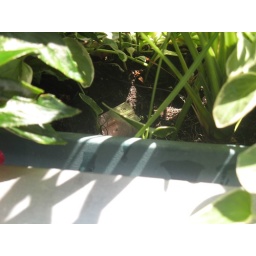
There's a bag of pot in my flowers